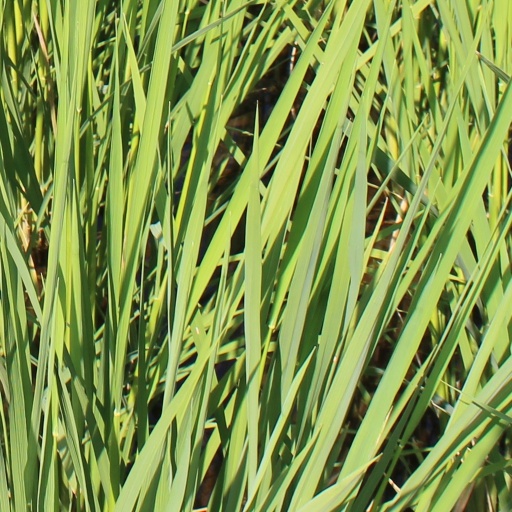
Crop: rice